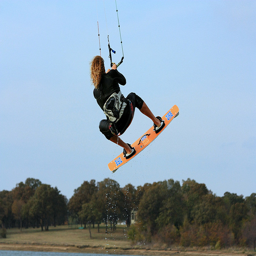
A woman riding a board while flying through the air on a kite.
A para sailer being pulled in the air by the wind
A parasurfer dressed in black under a blue sky.
 A MAN IS SURFING ON THE WATER
an image of a person on a skateboard doing tricks